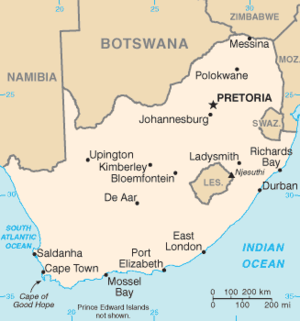
Pretoria
Pretorias beliggenhed i Sydafrika